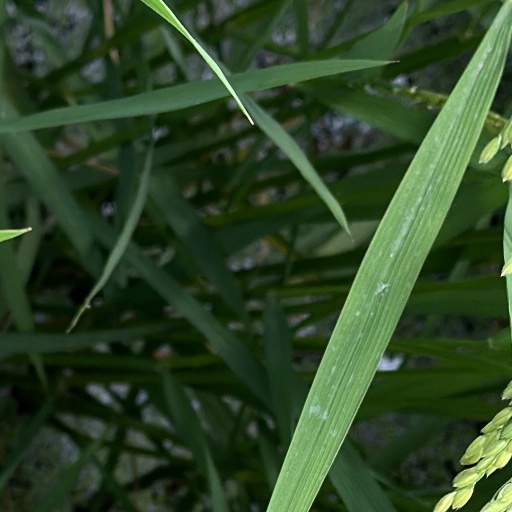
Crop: rice